Australia national cricket team

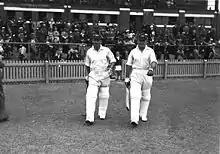
Bradman (left, with his vice-captain Stan McCabe) walks out to bat at Perth, during a preliminary match to the 1938 tour of England. Bradman scored 102.

The Australian team put the result of this series behind them, winning their next tour of England in 1934. The team was led by Bill Woodfull on his final tour and was notably dominated by Ponsford and Bradman, who twice put on partnerships of over 380 runs, with Bradman once again scoring a triple century at Leeds. The bowling was dominated by the spin pair of Bill O'Reilly and Clarrie Grimmett, who took 53 wickets between them, with O'Reilly twice taking seven-wicket hauls.